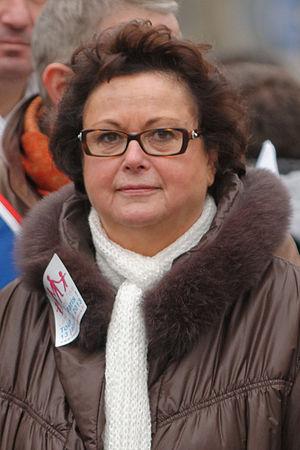
Christine Boutin à la «
L'opposition au concubinage homosexuel et au Pacte civil de solidarité en France est constituée par l'ensemble des institutions et des mouvements associatifs, politiques et religieux refusant toute forme de reconnaissance légale des couples de même sexe.
Le mariage entre personnes du même sexe en France, également qualifié mariage homosexuel ou mariage pour tous est autorisé par la loi depuis le 17 mai 2013. Il consiste en la possibilité pour un couple de deux femmes ou de deux hommes de contracter un mariage civil, auparavant réservé à un homme et une femme.